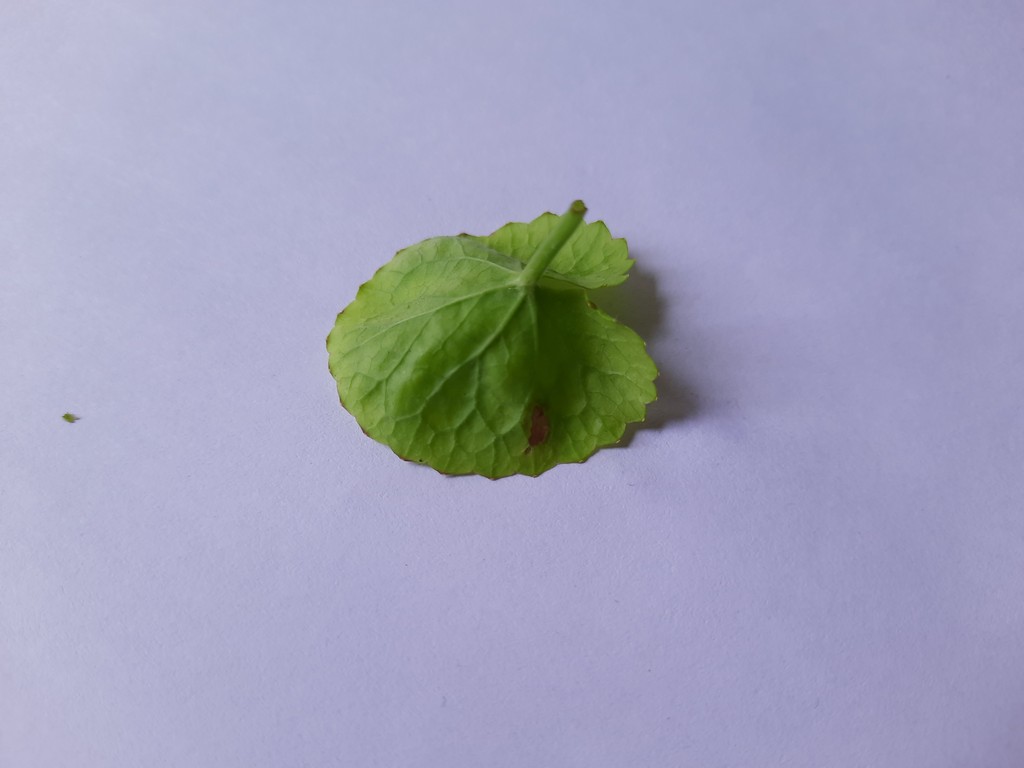
Label: Unhealthy